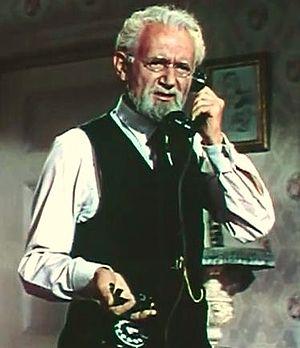
Ludwig Donath est un acteur autrichien, né le 6 mars 1900 à Vienne, mort d'une leucémie le 29 septembre 1967 à New York.